Lemuel Cook

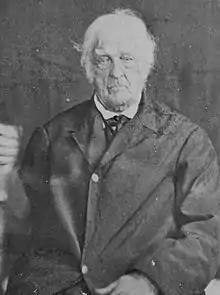
Cook 1864

Lemuel Cook (September 10, 1759 – May 20, 1866) was one of the last verifiable surviving veterans of the American Revolutionary War.